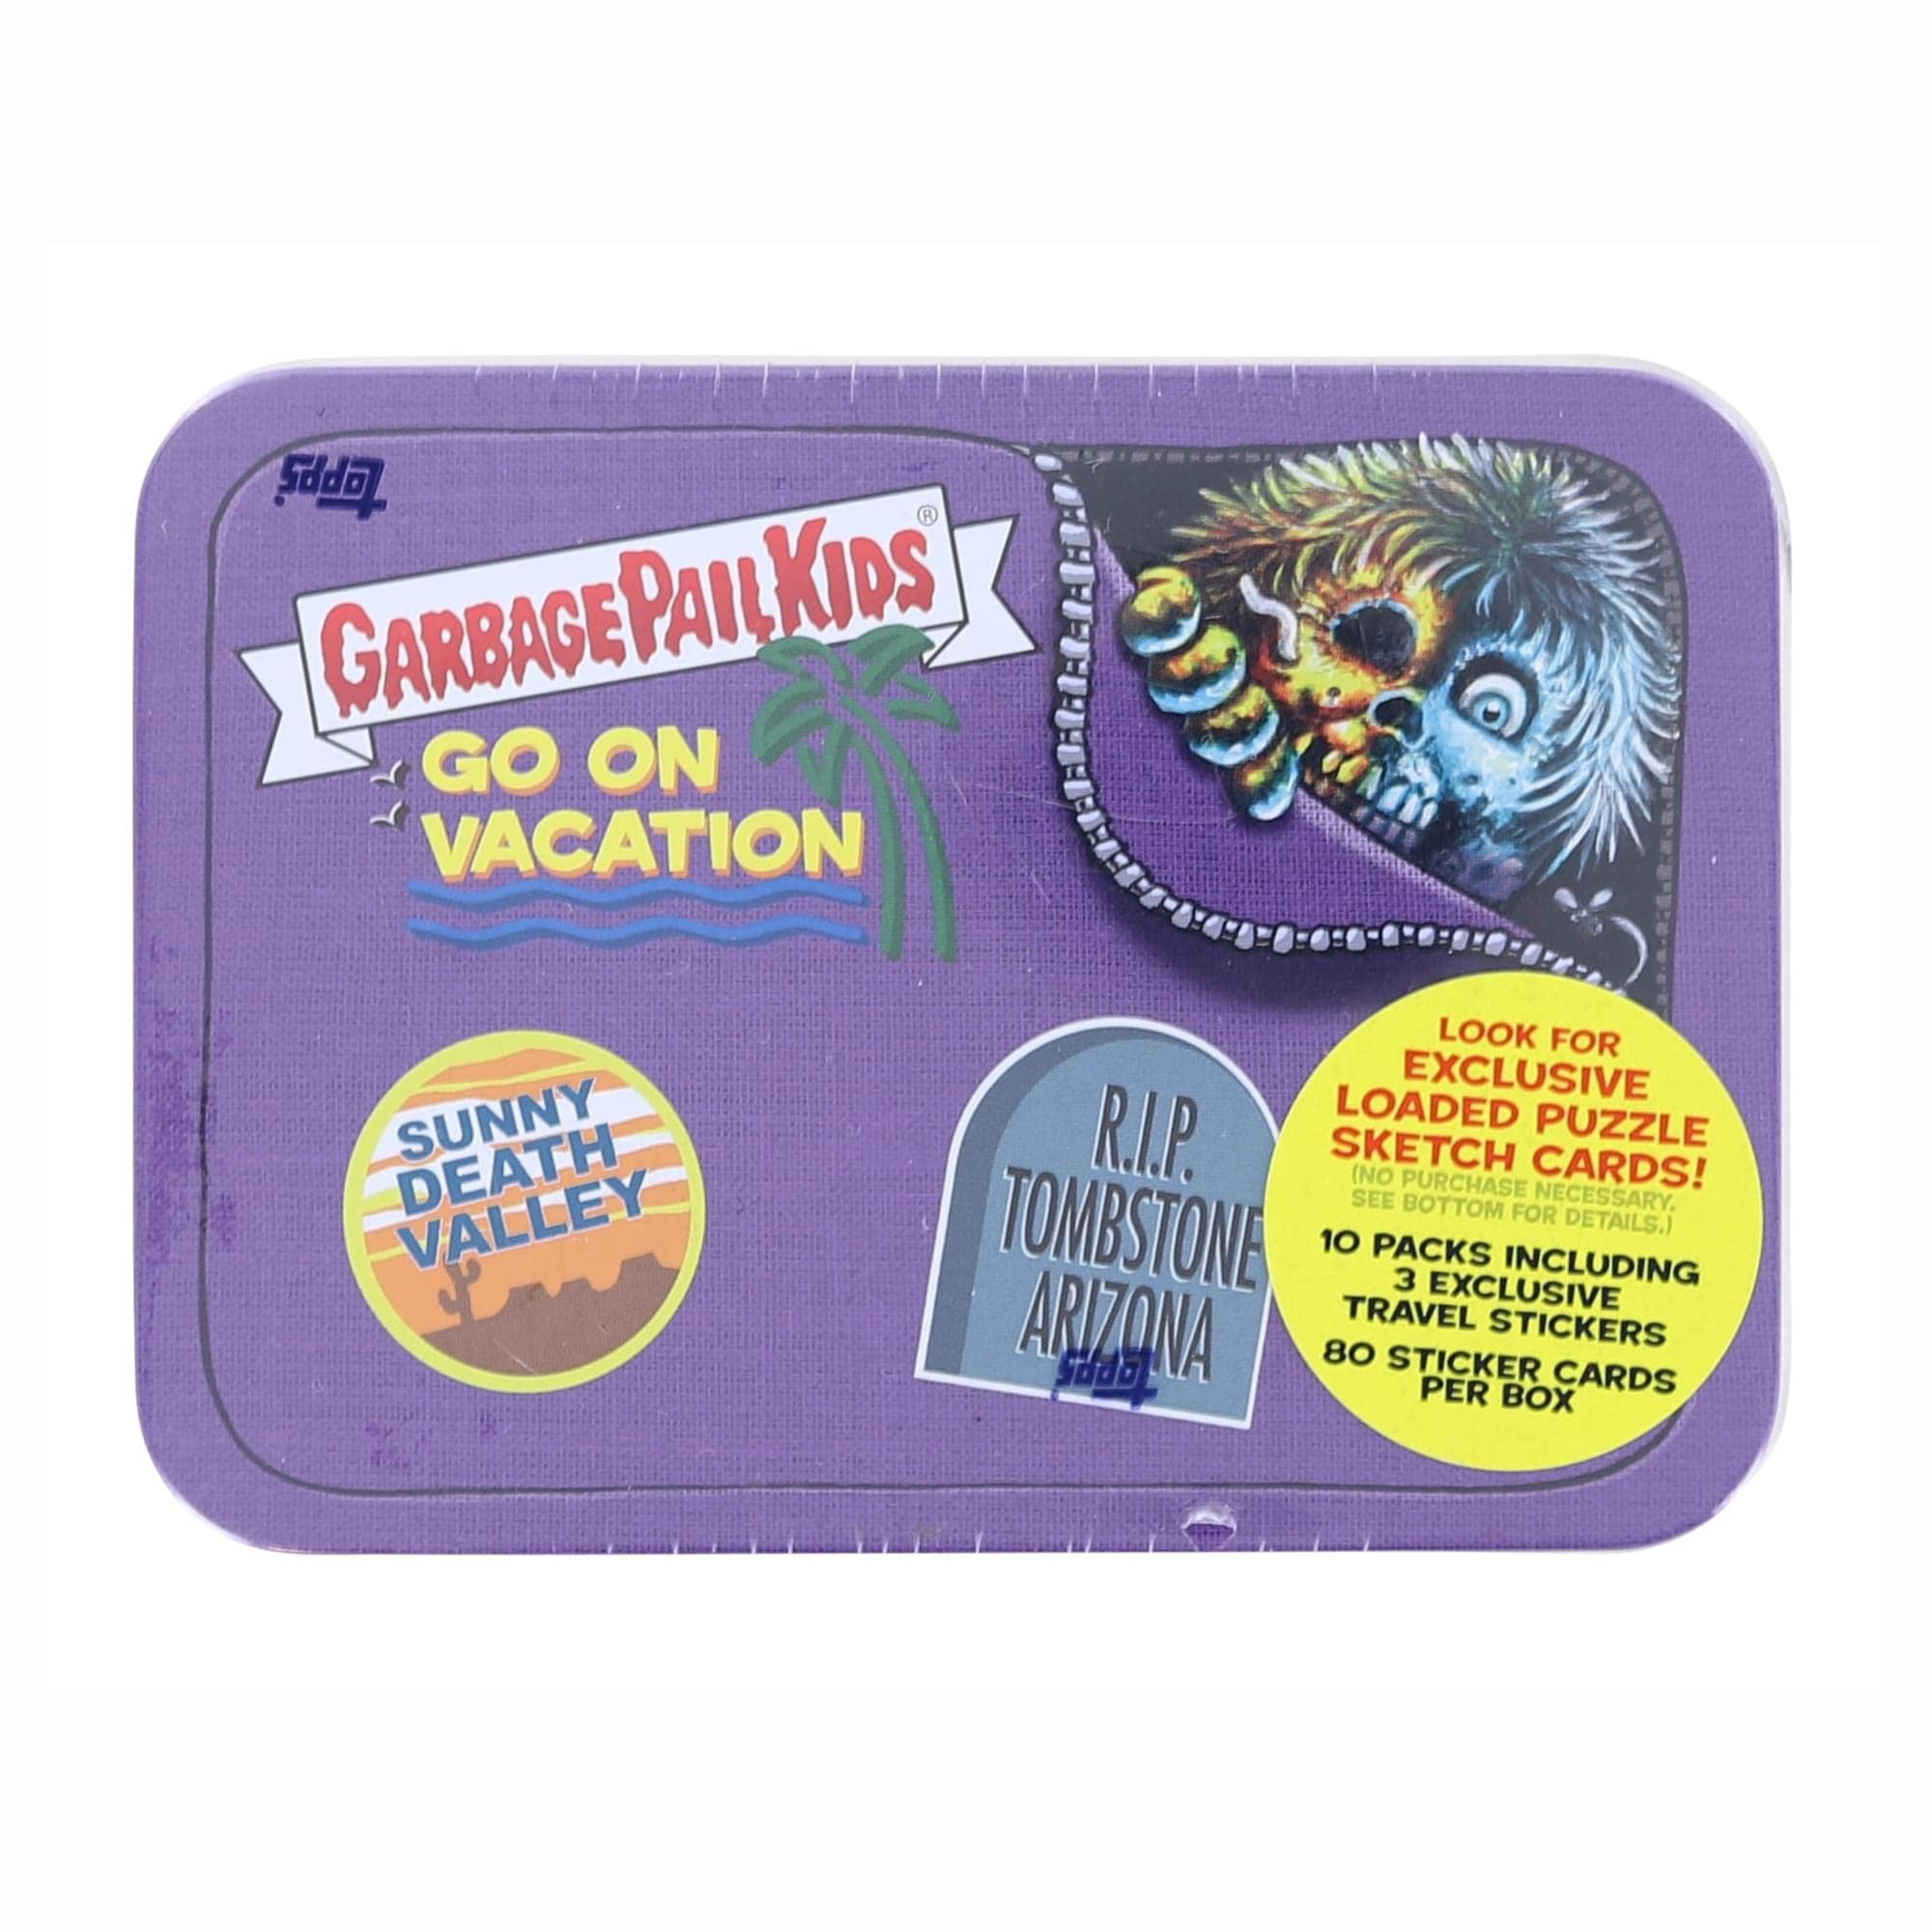
Item Name: Garbage Pail Kids 2021 Topps Series 2 Tin | Sunny Death Valley
Product Description: Garbage Pail Kids 2021 Topps Series 2 Tin | Sunny Death Valley
Value: 1.0
Unit: Count

Price: 29.99